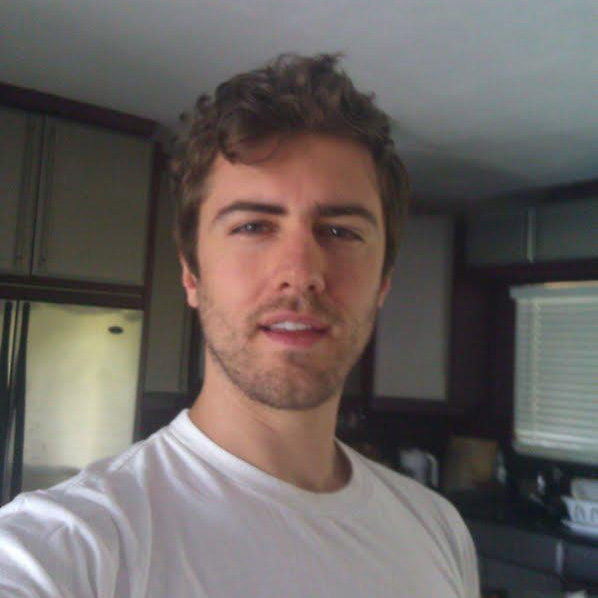
Gender: men